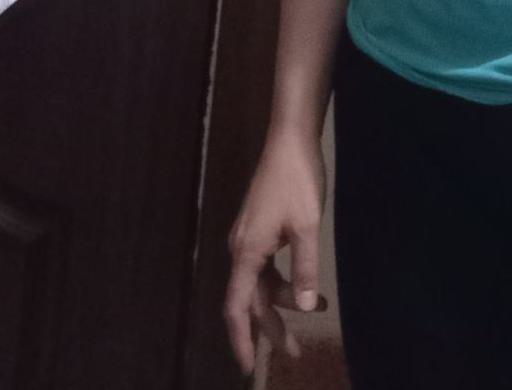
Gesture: no_gesture